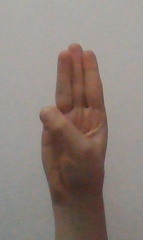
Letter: thaa